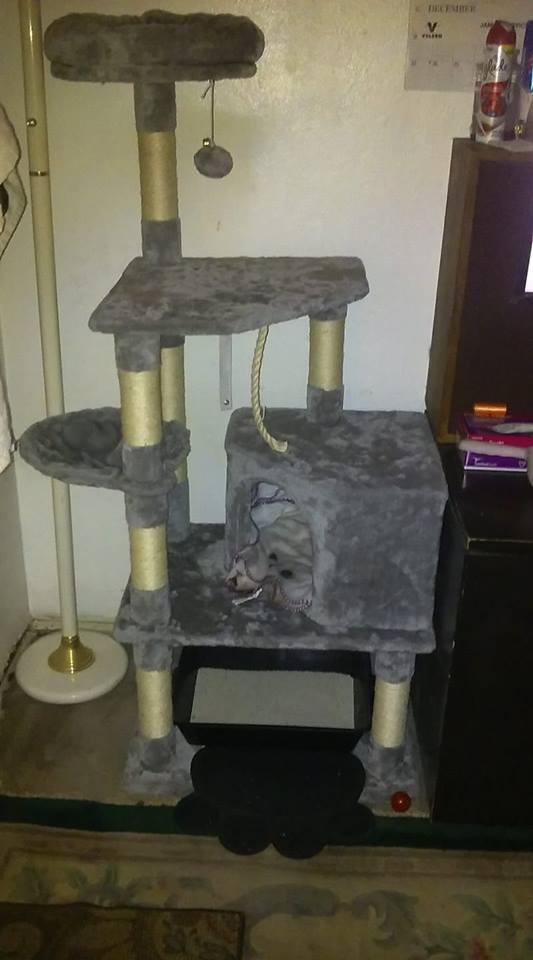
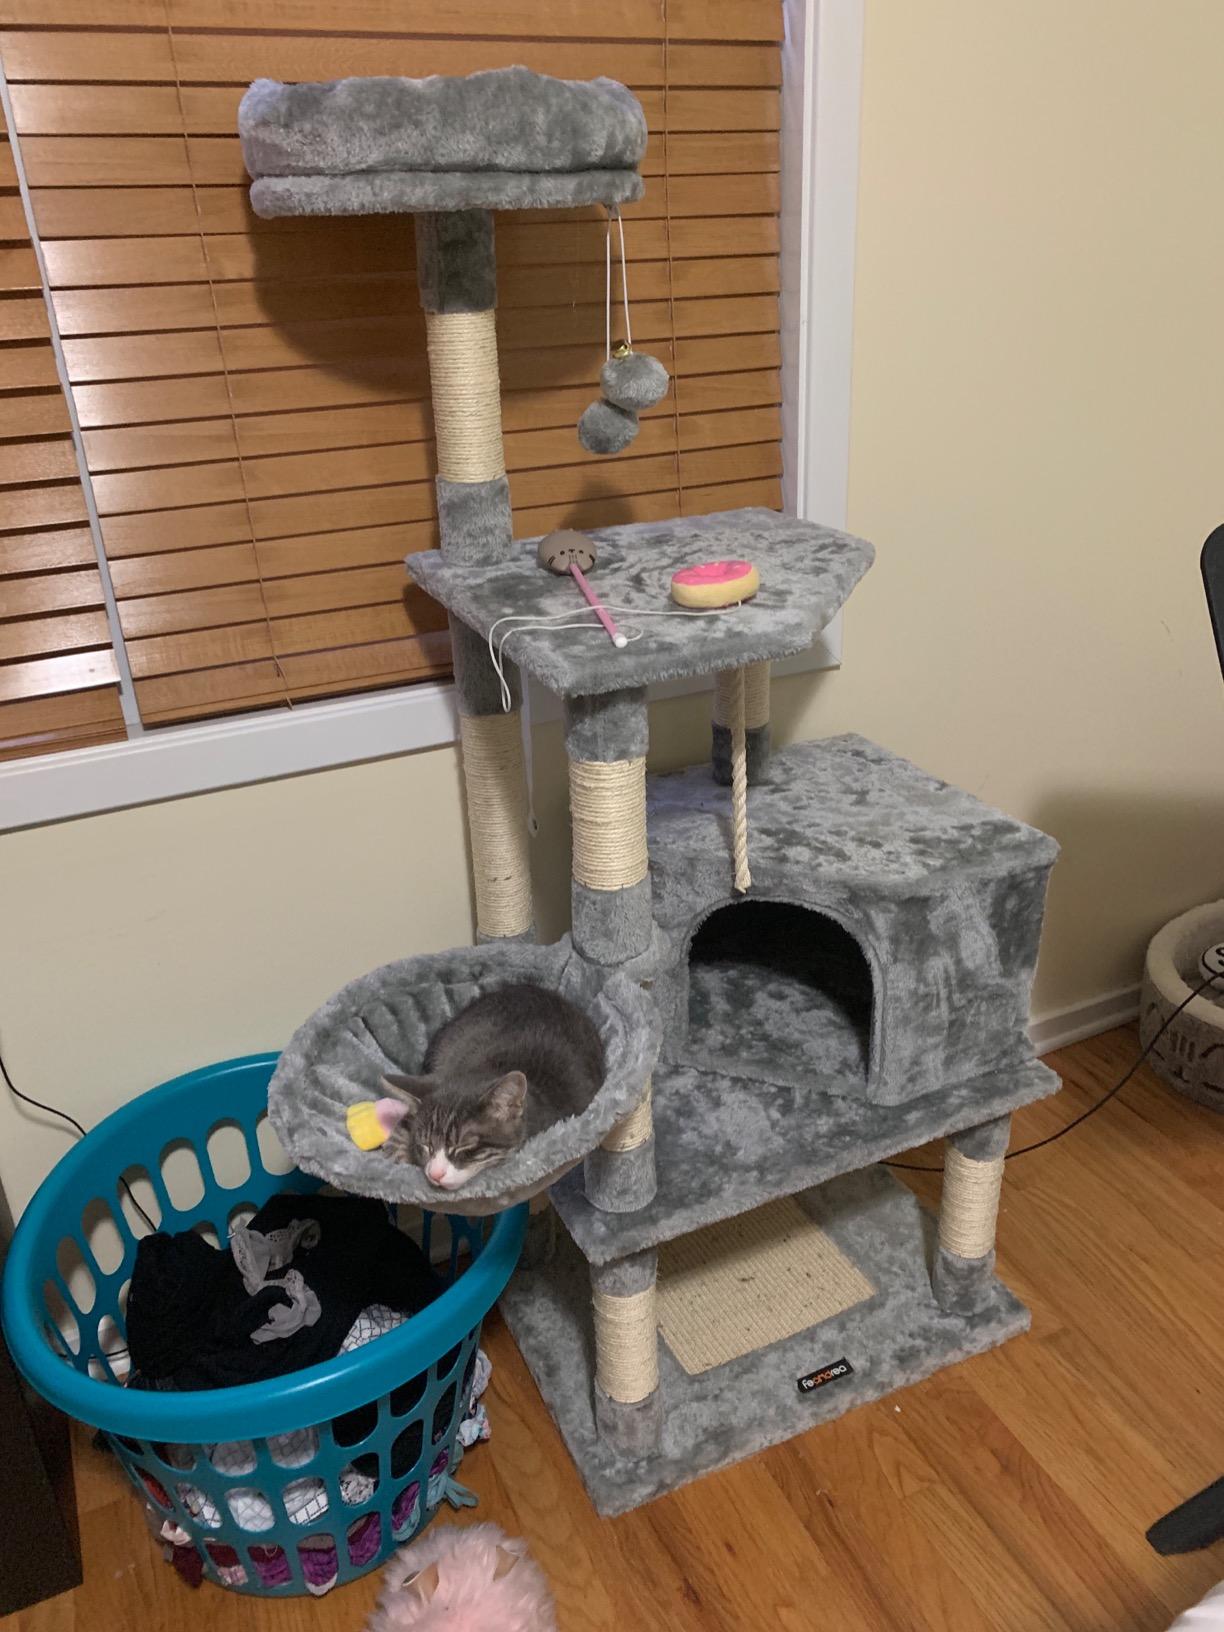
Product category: items_cat tree
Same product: yes